Nenny B

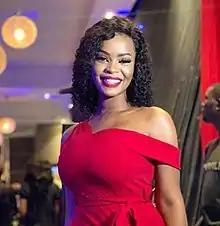

Nnenna Egwuekwe (born September 22, 1992), known professionally as Nenny B, is a Nigerian media personality. She is currently a VJ for MTV Base Africa.